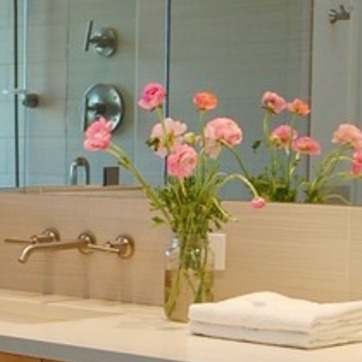
Material: foliage